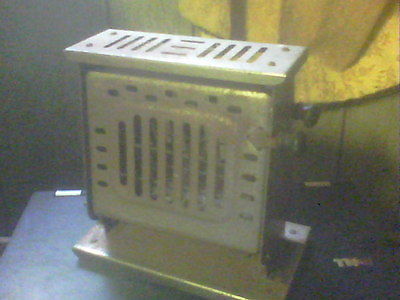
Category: toaster